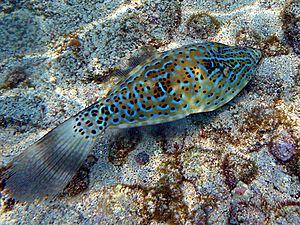
Aluterus est un genre de poissons de mer de la famille des Monacanthidae et que l'on rencontre dans les océans Atlantique, Pacifique et Indien en zones tropicales et subtropicales. Ils sont appelés « poissons-bourses » ou « poissons-limes ».
Le mot bourse, du latin bursa, issu du grec ancien βύρσα, désigne initialement un petit sac ou un porte-monnaie, mais il est rapidement devenu synonyme de place d'échange, l'un des lieux essentiels des économies de marché.
Aluterus scriptus, communément nommé Bourse écriture ou Poisson-lime gribouillé, est une espèce de poissons marins de la famille des Monacanthidés.
Les 'Monacanthidae forment une famille de poissons de l'ordre des Tetraodontiformes.